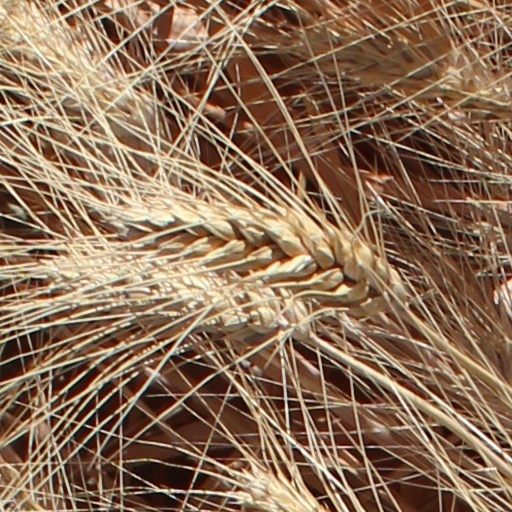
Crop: wheat